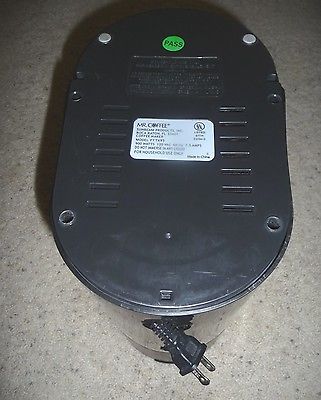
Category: coffee maker